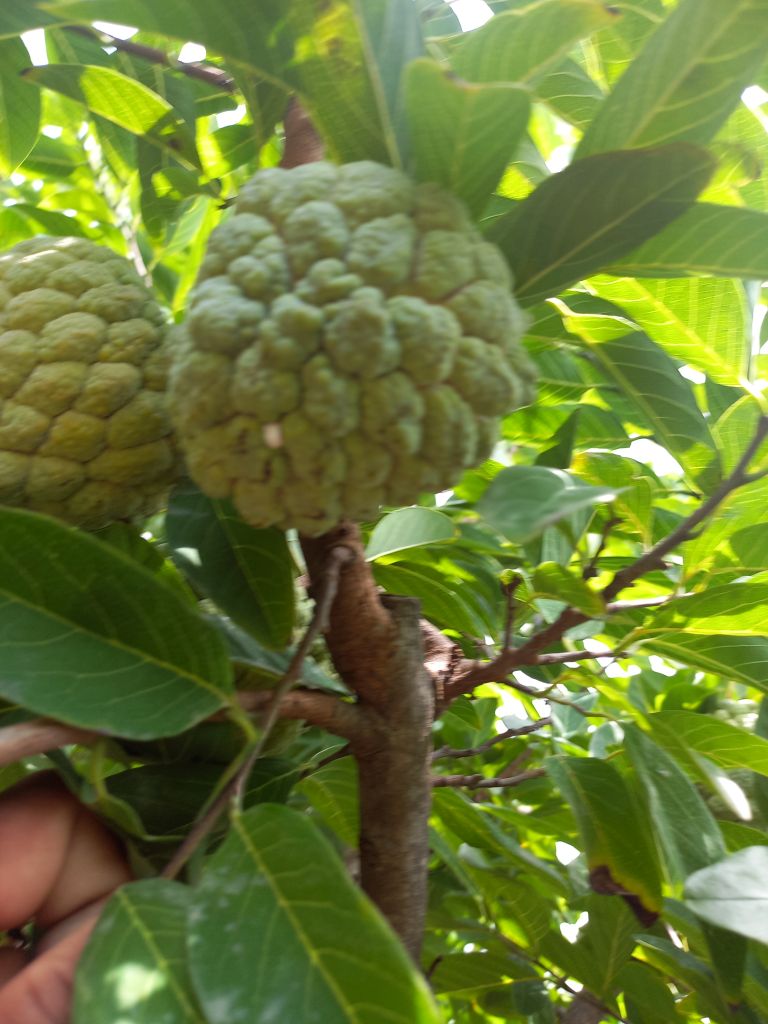
Disease label: Mealy Bug